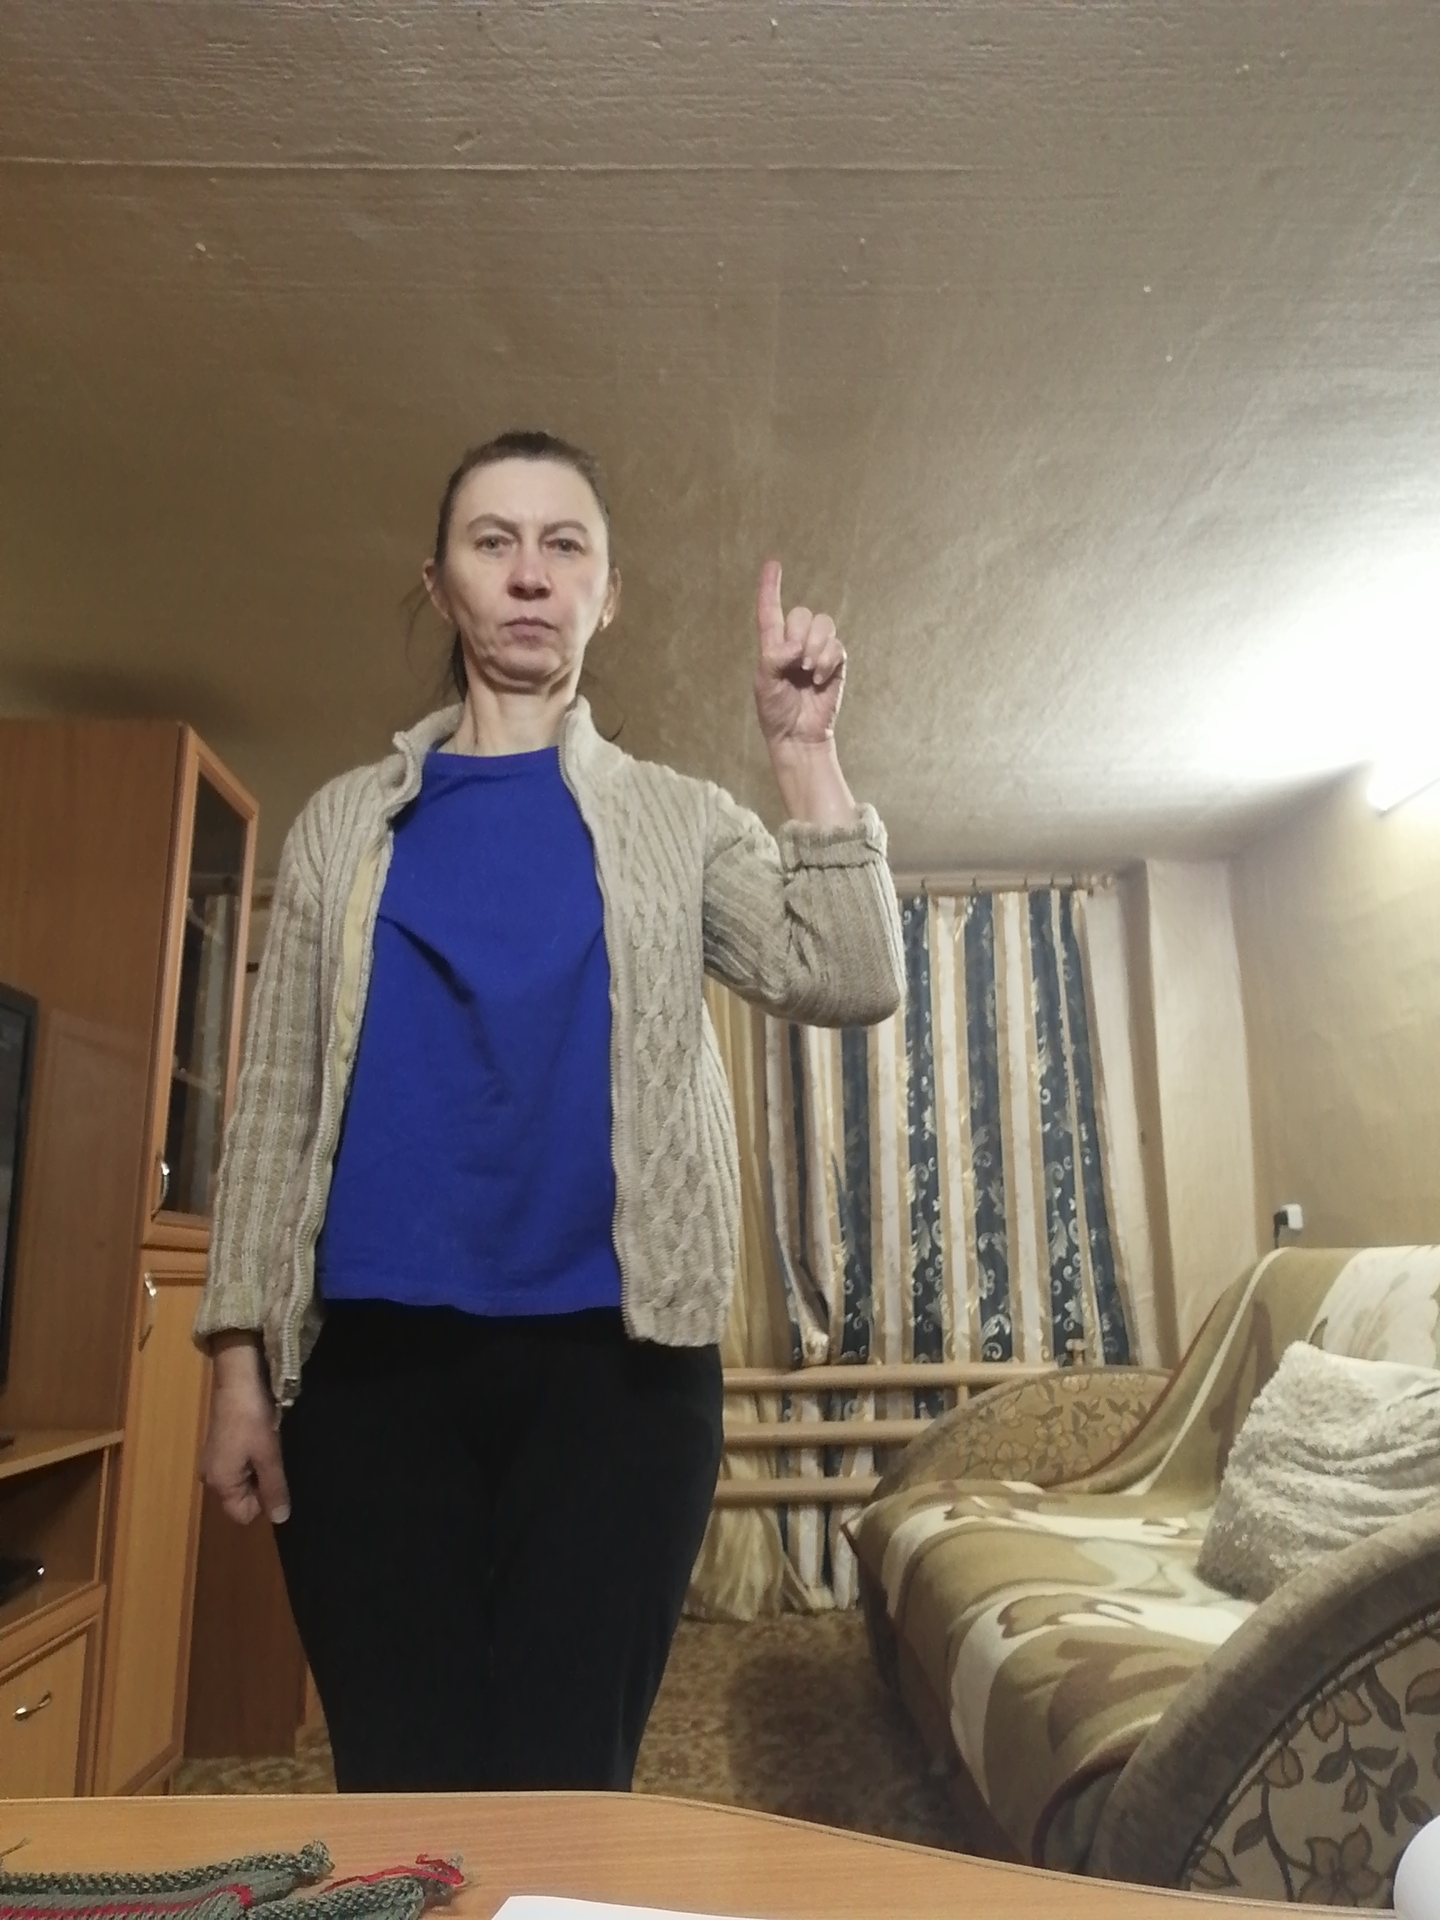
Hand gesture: one